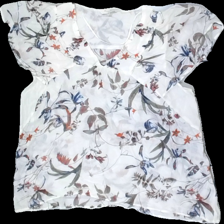
View: front
Type: Top
Category: Ladies
Brand: Part Two
Colors: White, Green, Blue, Multicolor
Material: 100% viscose
Pattern: Floral print
Cut: Regular, V-collar
Size: 40
Season: All
Smell: Minor
Price range: 100-150
Recommended usage: Reuse
Description: Thin women's top from Part Two Copenhagen, size 40. Good condition.
Comment: Smells slightly of perfume